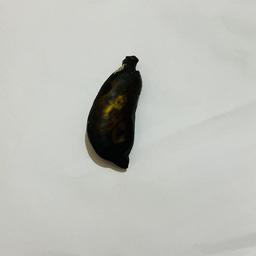
Ripeness: Overripe